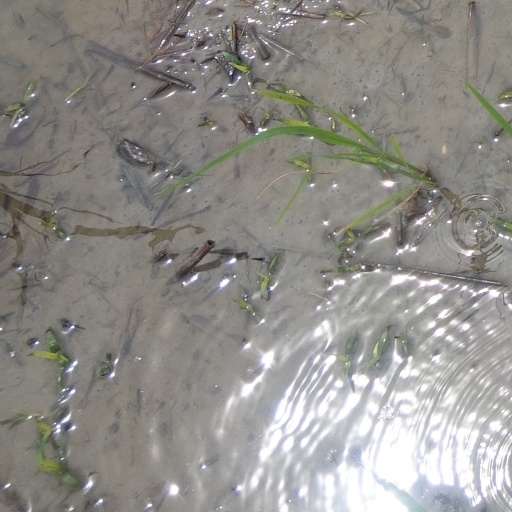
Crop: rice